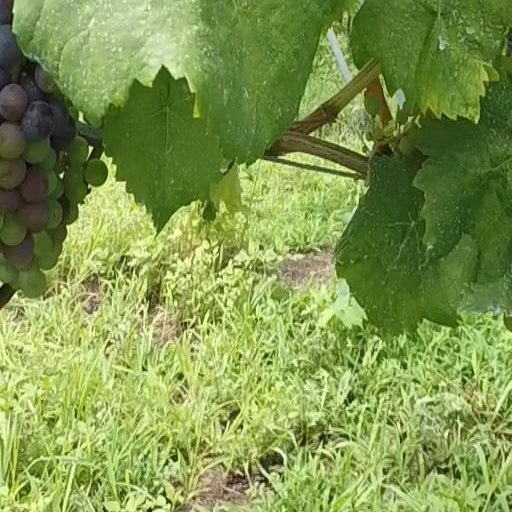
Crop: grape